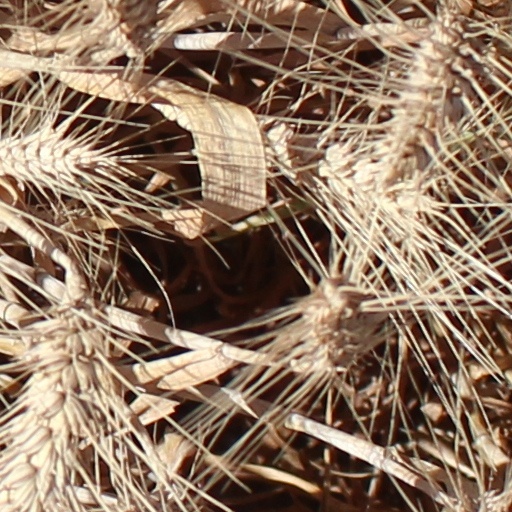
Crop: wheat